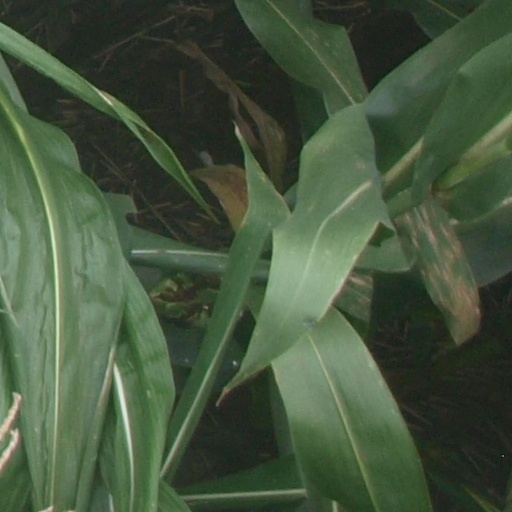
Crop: maize; corn